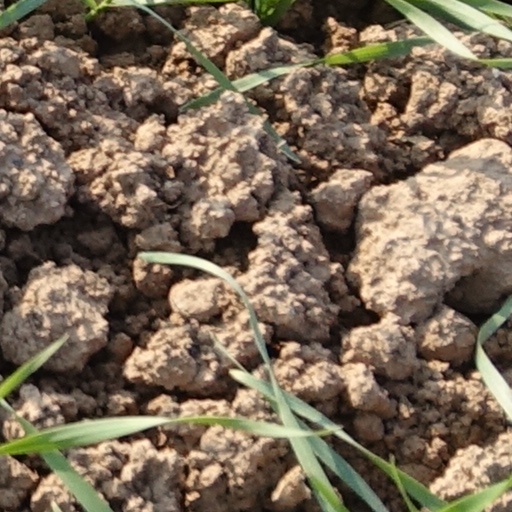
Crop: wheat